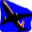
Label: airplane